Kovalska Industrial-Construction Group

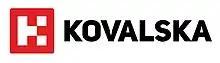
Kovalska logo from 2016 to 2023

In 2019, the group continued its active regional development and acquired an asset in the Kherson region — "Aerated concrete Kakhovka". Subsequently, the group invested in a production complex in the Lviv region — LLC "Rozvadiv Budmaterialy".